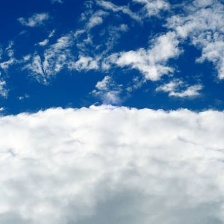
Cloud type: Cirrostratus